Christiansburg High School

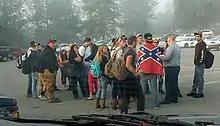
Confederate Flag Protest at Christiansburg High School on September 17, 2015

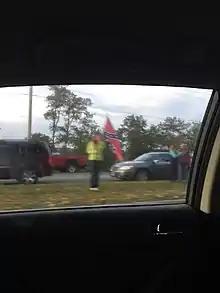
Smaller Confederate Flag Protest at Christiansburg High School. On Thursday, September 24, 2015, at around 7:30 AM

On September 17, 2015, at approximately 7:45 A.M. around 25 students arrived to Christiansburg High School wearing attire that violate the school's dress code. Upon entry to the school building, the students were asked to comply with the dress code. While some students complied, those who did not were placed in In-School-Suspension, the standard disciplinary procedure for this type of infraction. Around 17 students in In-School-Suspension proceeded to disrupt the school environment through loud displays and behavior, as a result of the continued disruption, the students were issued a One-Day Out-Of-School-Suspension. After the initial protest, there were smaller protests that occurred.